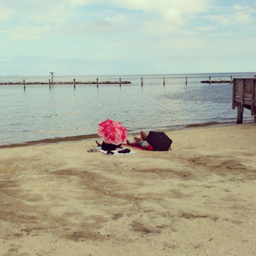
Two people lay on the beach under umbrellas facing the water.
If you have some people on a beach by the ocean
Two people laying down under umbrellas on the sand in front of the water.
A pair of people enjoying the beach with shade from umbrellas.
A person laying on a sandy beach next to a body of water.